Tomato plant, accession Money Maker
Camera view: vertical (180 deg); turntable rotation: 300 degrees
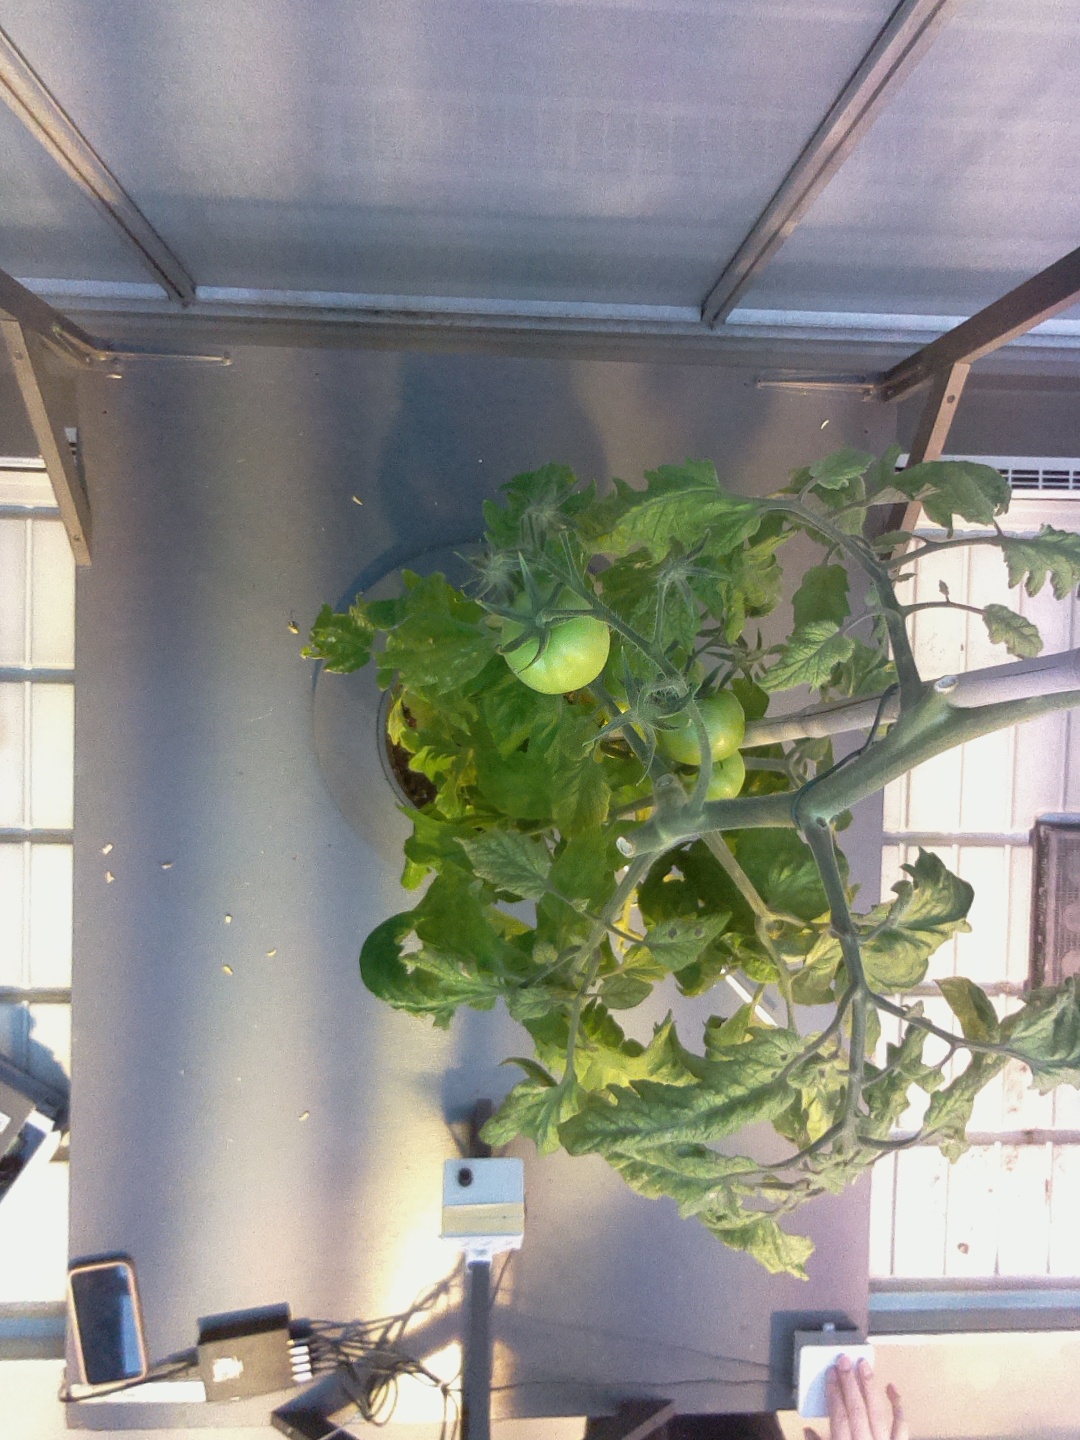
BBCH growth stage 79: 90% -100% of final fruit size